George M. Robeson

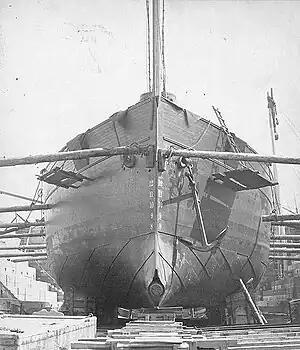
, the United States' first propelled torpedo warship, was commissioned by Secretary Robeson and built-in 1874.

On October 31, 1873, a Spanish warship, "Toronado", ran down and captured "Virginius", a U.S. merchant ship that was smuggling in weapons and soldiers to aid Cuba's revolt from the mother country Spain. The American public demanded war with Spain, as shocking news poured into the country that 53 British and American citizens who had joined up to aid the Cuban Insurrection were captured on "Virginius" and shot to death by Spanish Naval authority. In addition to this incident, a state-of-the-art Spanish warship was in port in New York Harbor, which excelled in lethal military technology compared to American warships. On November 14, 1873, Grant ordered the Navy to be put on war footing. Robeson sent a flotilla of U.S. warships, part of the North Atlantic Squadron, to Key West, Florida, 90 miles from Cuba. However, the response time was slow, as the U.S. fleet finally assembled off Key West in late January 1874. The U.S. Navy, was no match for the modern Spanish warships and navy. One U.S. officer stated that two Spanish warships could have decimated the American flotilla, the best ships the U.S. Navy could offer at the time.